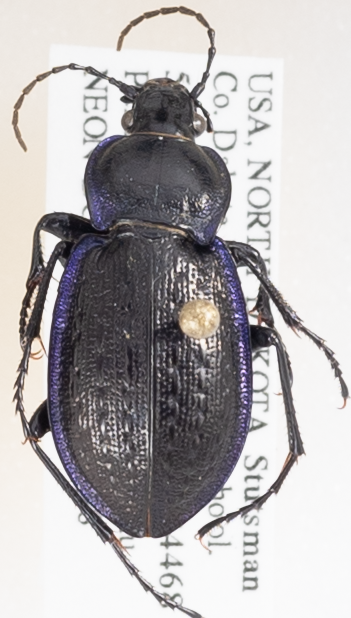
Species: Carabus serratus
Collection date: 2018-09-18
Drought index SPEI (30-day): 0.188
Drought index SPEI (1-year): -0.186
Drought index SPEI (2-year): -0.524